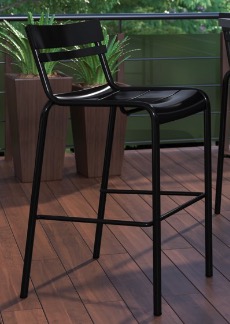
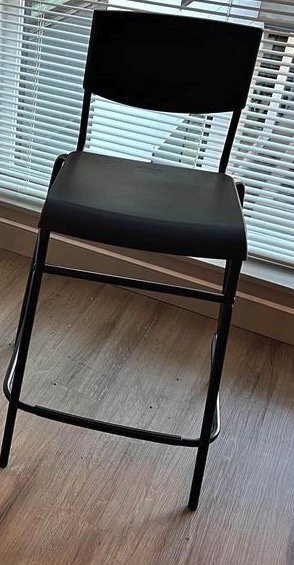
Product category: stool
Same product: no